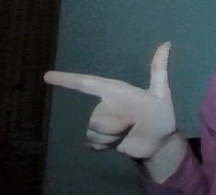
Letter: yaa